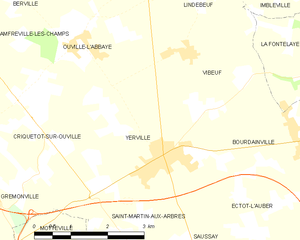
Carte des communes françaises Yerville